Battle of the Tarigo Convoy

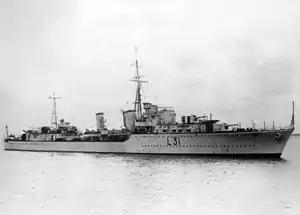

The British had been alerted to the convoy's sailing by intercepted radio messages. On 15 April, a British Maryland reconnaissance aircraft found the convoy and broadcast a sighting report of the composition, speed [] and direction (south) of the convoy. Another Maryland was sent from Malta to observe the convoy and the 14th Destroyer Flotilla was alerted, sailing at in rain and low cloud. There were at least six buoys arranged in a semicircle to the north, east and south-east of the Kerkennah Islands, marking the shallows. The flotilla formed line ahead and increased speed to to get in front of the convoy near the Kerkennah Number 4 buoy. At the convoy was spotted again by an aircraft and its composition, location, speed and course reported to Malta. The information was transmitted to Mack, which he received at Da Cristofaro knew that the convoy had been spotted and requested fighter cover and a reconnaissance ahead of the route of the convoy.